Stiff Upper Lip World Tour

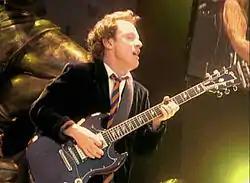
Angus Young performing at Olympiastadion in Munich, Germany

A fan was fatally injured at the 14 October show in Ghent, Belgium when he fell several metres onto a concrete floor. In Phoenix, Arizona, a "fan" chucked two bottles of beer at Angus Young and was brought out of the concert by security during the breakdown of "Bad Boy Boogie".